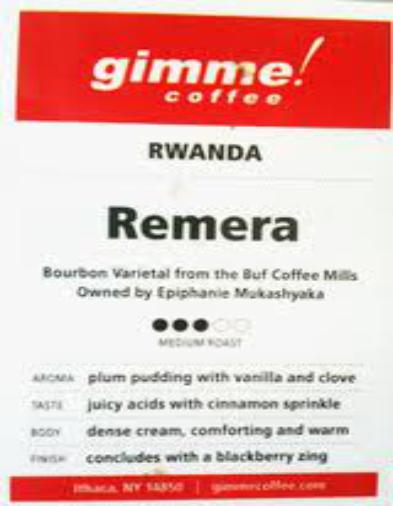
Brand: Gimme! Coffee
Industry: Food